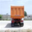
Label: truck